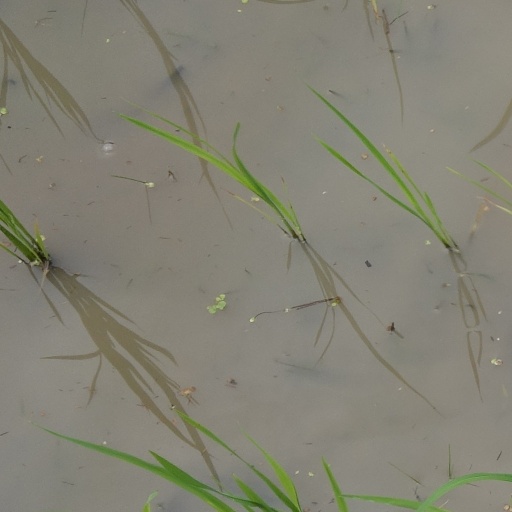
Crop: rice